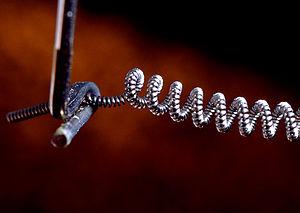
Un filament est le fil qui, dans une lampe à incandescence, produit de la lumière lorsqu'il est surchauffé par un courant électrique. Dans l'atmosphère, le filament brûle rapidement, mais sous vide, ou dans un gaz neutre, il émet de la lumière le temps de vie de la lampe.
Les métaux réfractaires sont une classe de métaux qui sont extrêmement résistants à la chaleur et à l'usure. L'expression est surtout utilisée dans le contexte de la science des matériaux, la métallurgie et l'ingénierie. La définition des éléments qui appartiennent à ce groupe peut varier. Avec la définition la plus courante, ce groupe comprend 5 éléments, deux de la cinquième période, le niobium et le molybdène, et trois de la sixième période, le tantale, le tungstène et le rhénium. Ils partagent tous certaines propriétés, par exemple, ils ont tous un point de fusion supérieur à 2 000 °C. Ils sont chimiquement inertes et ont une densité relativement élevée. Leur point de fusion élevé fait de la métallurgie des poudres une méthode de choix pour fabriquer des composants à partir de ces métaux. Certaines de leurs applications incluent des outils pour le travail des métaux à haute température, des filaments métalliques, des moules et des récipients pour des réactions chimiques dans des environnements corrosifs. En partie en raison de leur haut point de fusion, les métaux réfractaires ne fluent pas à très haute température.